List of teahouses

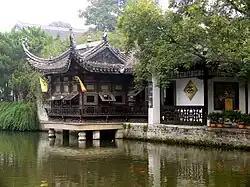
A teahouse in the Nanjing Presidential Palace garden, China

This is a list of teahouses. A teahouse is an establishment which primarily serves tea and other light refreshments. Sometimes the meal is also called "tea". Although its function varies widely depending on the culture, teahouses often serve as centers of social interaction, like coffeehouses. Some cultures have a variety of distinct tea-centered houses of different types that all qualify under the English language term "teahouse" or "tearoom". For example, the British or American tearoom serves afternoon tea with a variety of small cakes.